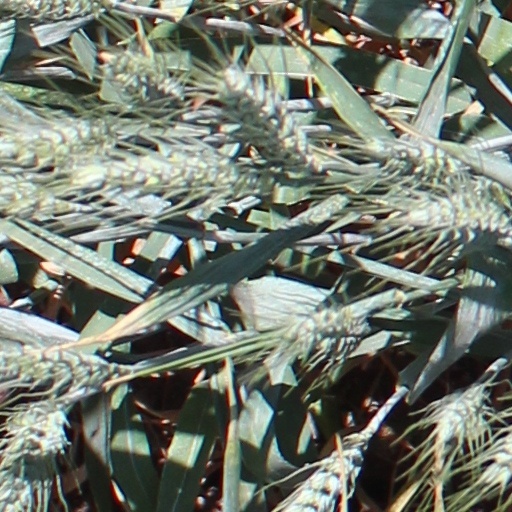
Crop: wheat